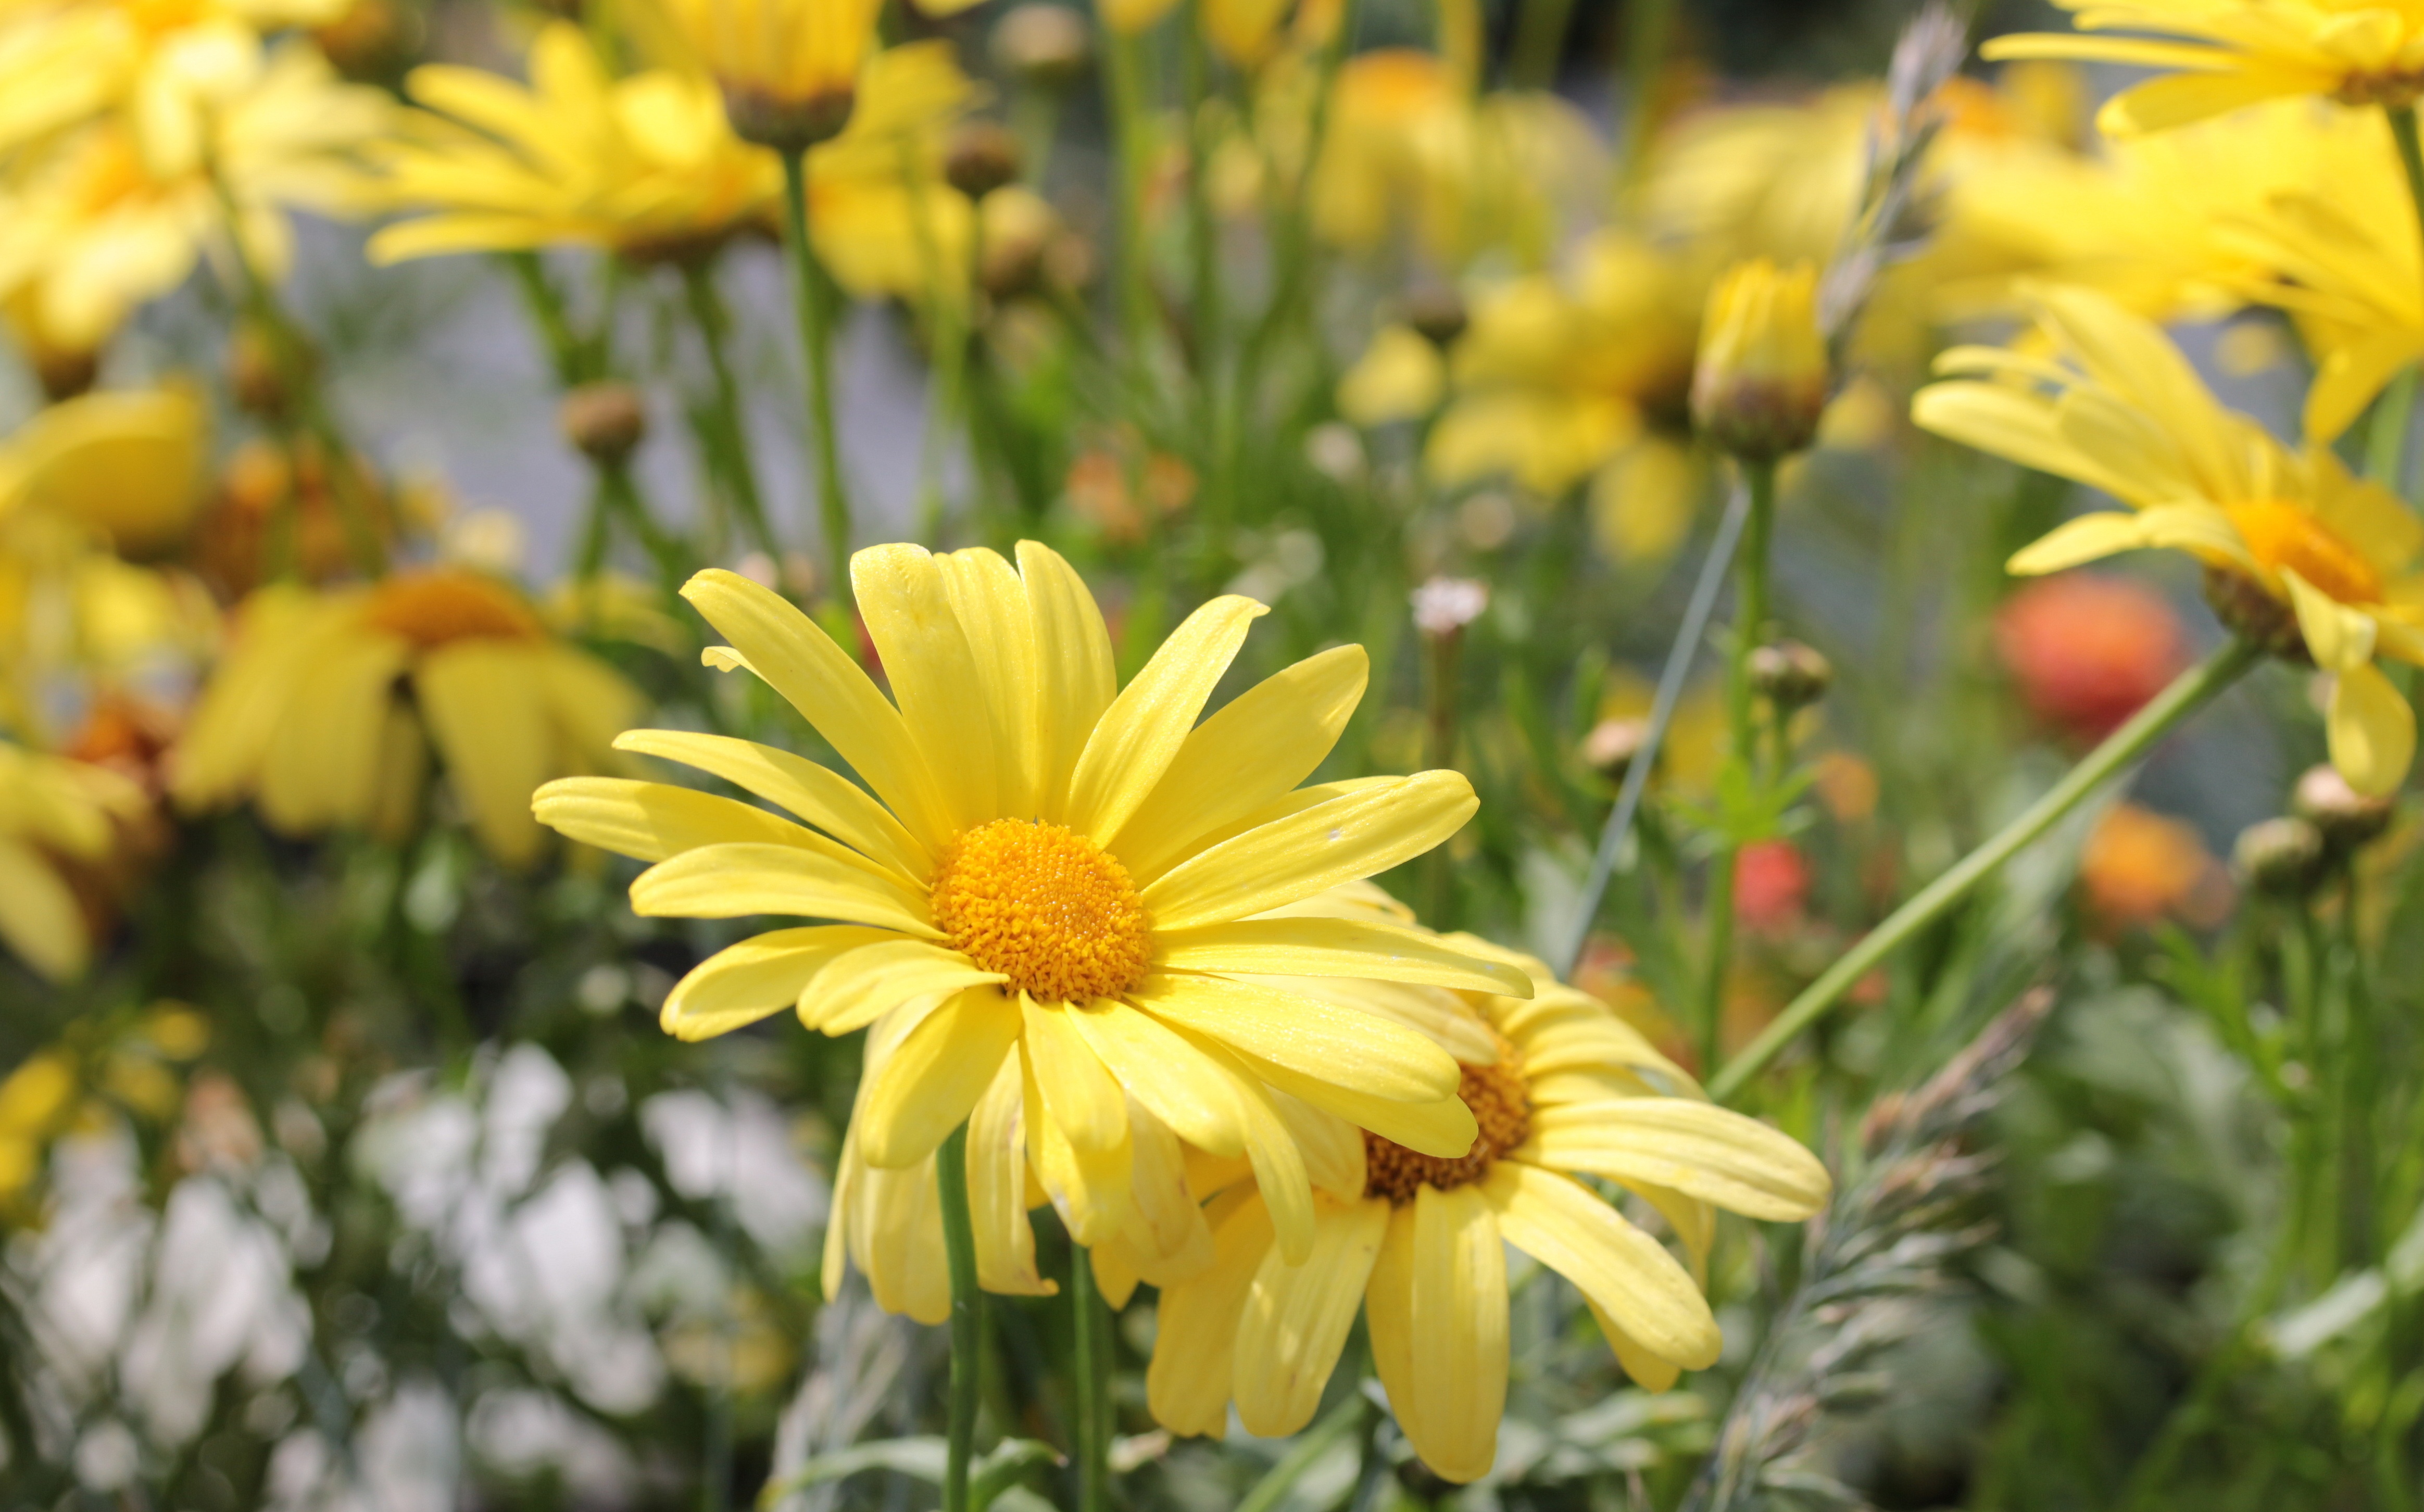
nature, blossom, plant, field, meadow, prairie, flower, petal, bloom, summer, botany, colorful, yellow, garden, flora, wildflower, bright, macro photography, summer flowers, flowering plant, balcony plant, daisy family, korbbl ter, yellow strauchmargerite, euryops chrysanthemoides, land plant